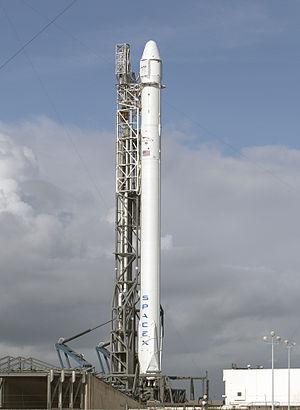
SpaceX CRS 3 est le cinquième vol du vaisseau cargo Dragon de la société Space X. Cette mission, également appelée SpX-3 est la troisième mission opérationnelle du vaisseau dans le cadre du contrat COTS de desserte de la Station spatiale internationale pour la NASA. Le vaisseau est placé en orbite le 18 avril 2014 par un lanceur Falcon 9 v1.1. Il s'agit du premier vol de cette version plus puissante. Le vaisseau transporte 2 089 kg dont 571 kg en soute non pressurisée. Sa mission s'achève le 18 mai et il ramène sur Terre 905 kg.
SpaceX Dragon, ou juste Dragon, est un vaisseau cargo spatial développé par la société SpaceX pour le compte de la NASA qui assure conjointement avec les vaisseaux Cygnus, ATV, HTV et Progress le ravitaillement de la Station spatiale internationale à la suite du retrait de la navette spatiale américaine. Il peut placer en orbite jusqu'à 6 tonnes de fret qui peuvent être réparties entre la partie pressurisée et un compartiment non pressurisé. Il est conçu pour revenir sur Terre en ramenant dans la version cargo jusqu'à 3 tonnes de fret. L'amarrage à la station se fait par une écoutille de grande taille au format Common Berthing Mechanism et est réalisé par l'opérateur situé dans la station qui utilise le bras Canadarm 2. Depuis la fin du programme de la navette spatiale américaine, dont le dernier vol a eu lieu le 1ᵉʳ juin 2011, le vaisseau cargo Dragon est le seul engin pouvant rapporter une quantité significative de fret au sol. Le cargo spatial sert de base pour le vaisseau Dragon V2 qui sera chargé de la relève des équipages de la station spatiale après 2020.